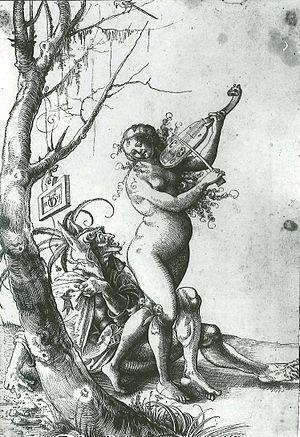
Urs Graf est un dessinateur, graveur et mercenaire suisse de la Renaissance.